Piotr Paleczny

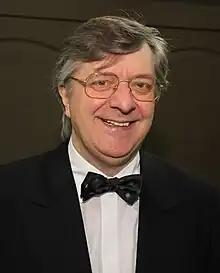
Piotr Paleczny, Busko-Zdrój, Poland, 5 July 2009

Piotr Paleczny (born 10 May 1946 in Rybnik, Poland) is a Polish classical pianist, winner of the 3rd prize of the VIII International Chopin Piano Competition in 1970.